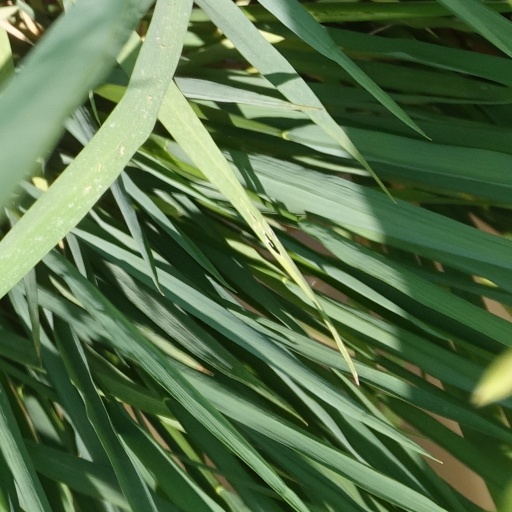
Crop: rice